Davison Community Schools

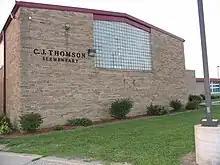
Thompson Elementary

Thomson Elementary is the only building in the district to offer both developmental kindergarten and kindergarten.